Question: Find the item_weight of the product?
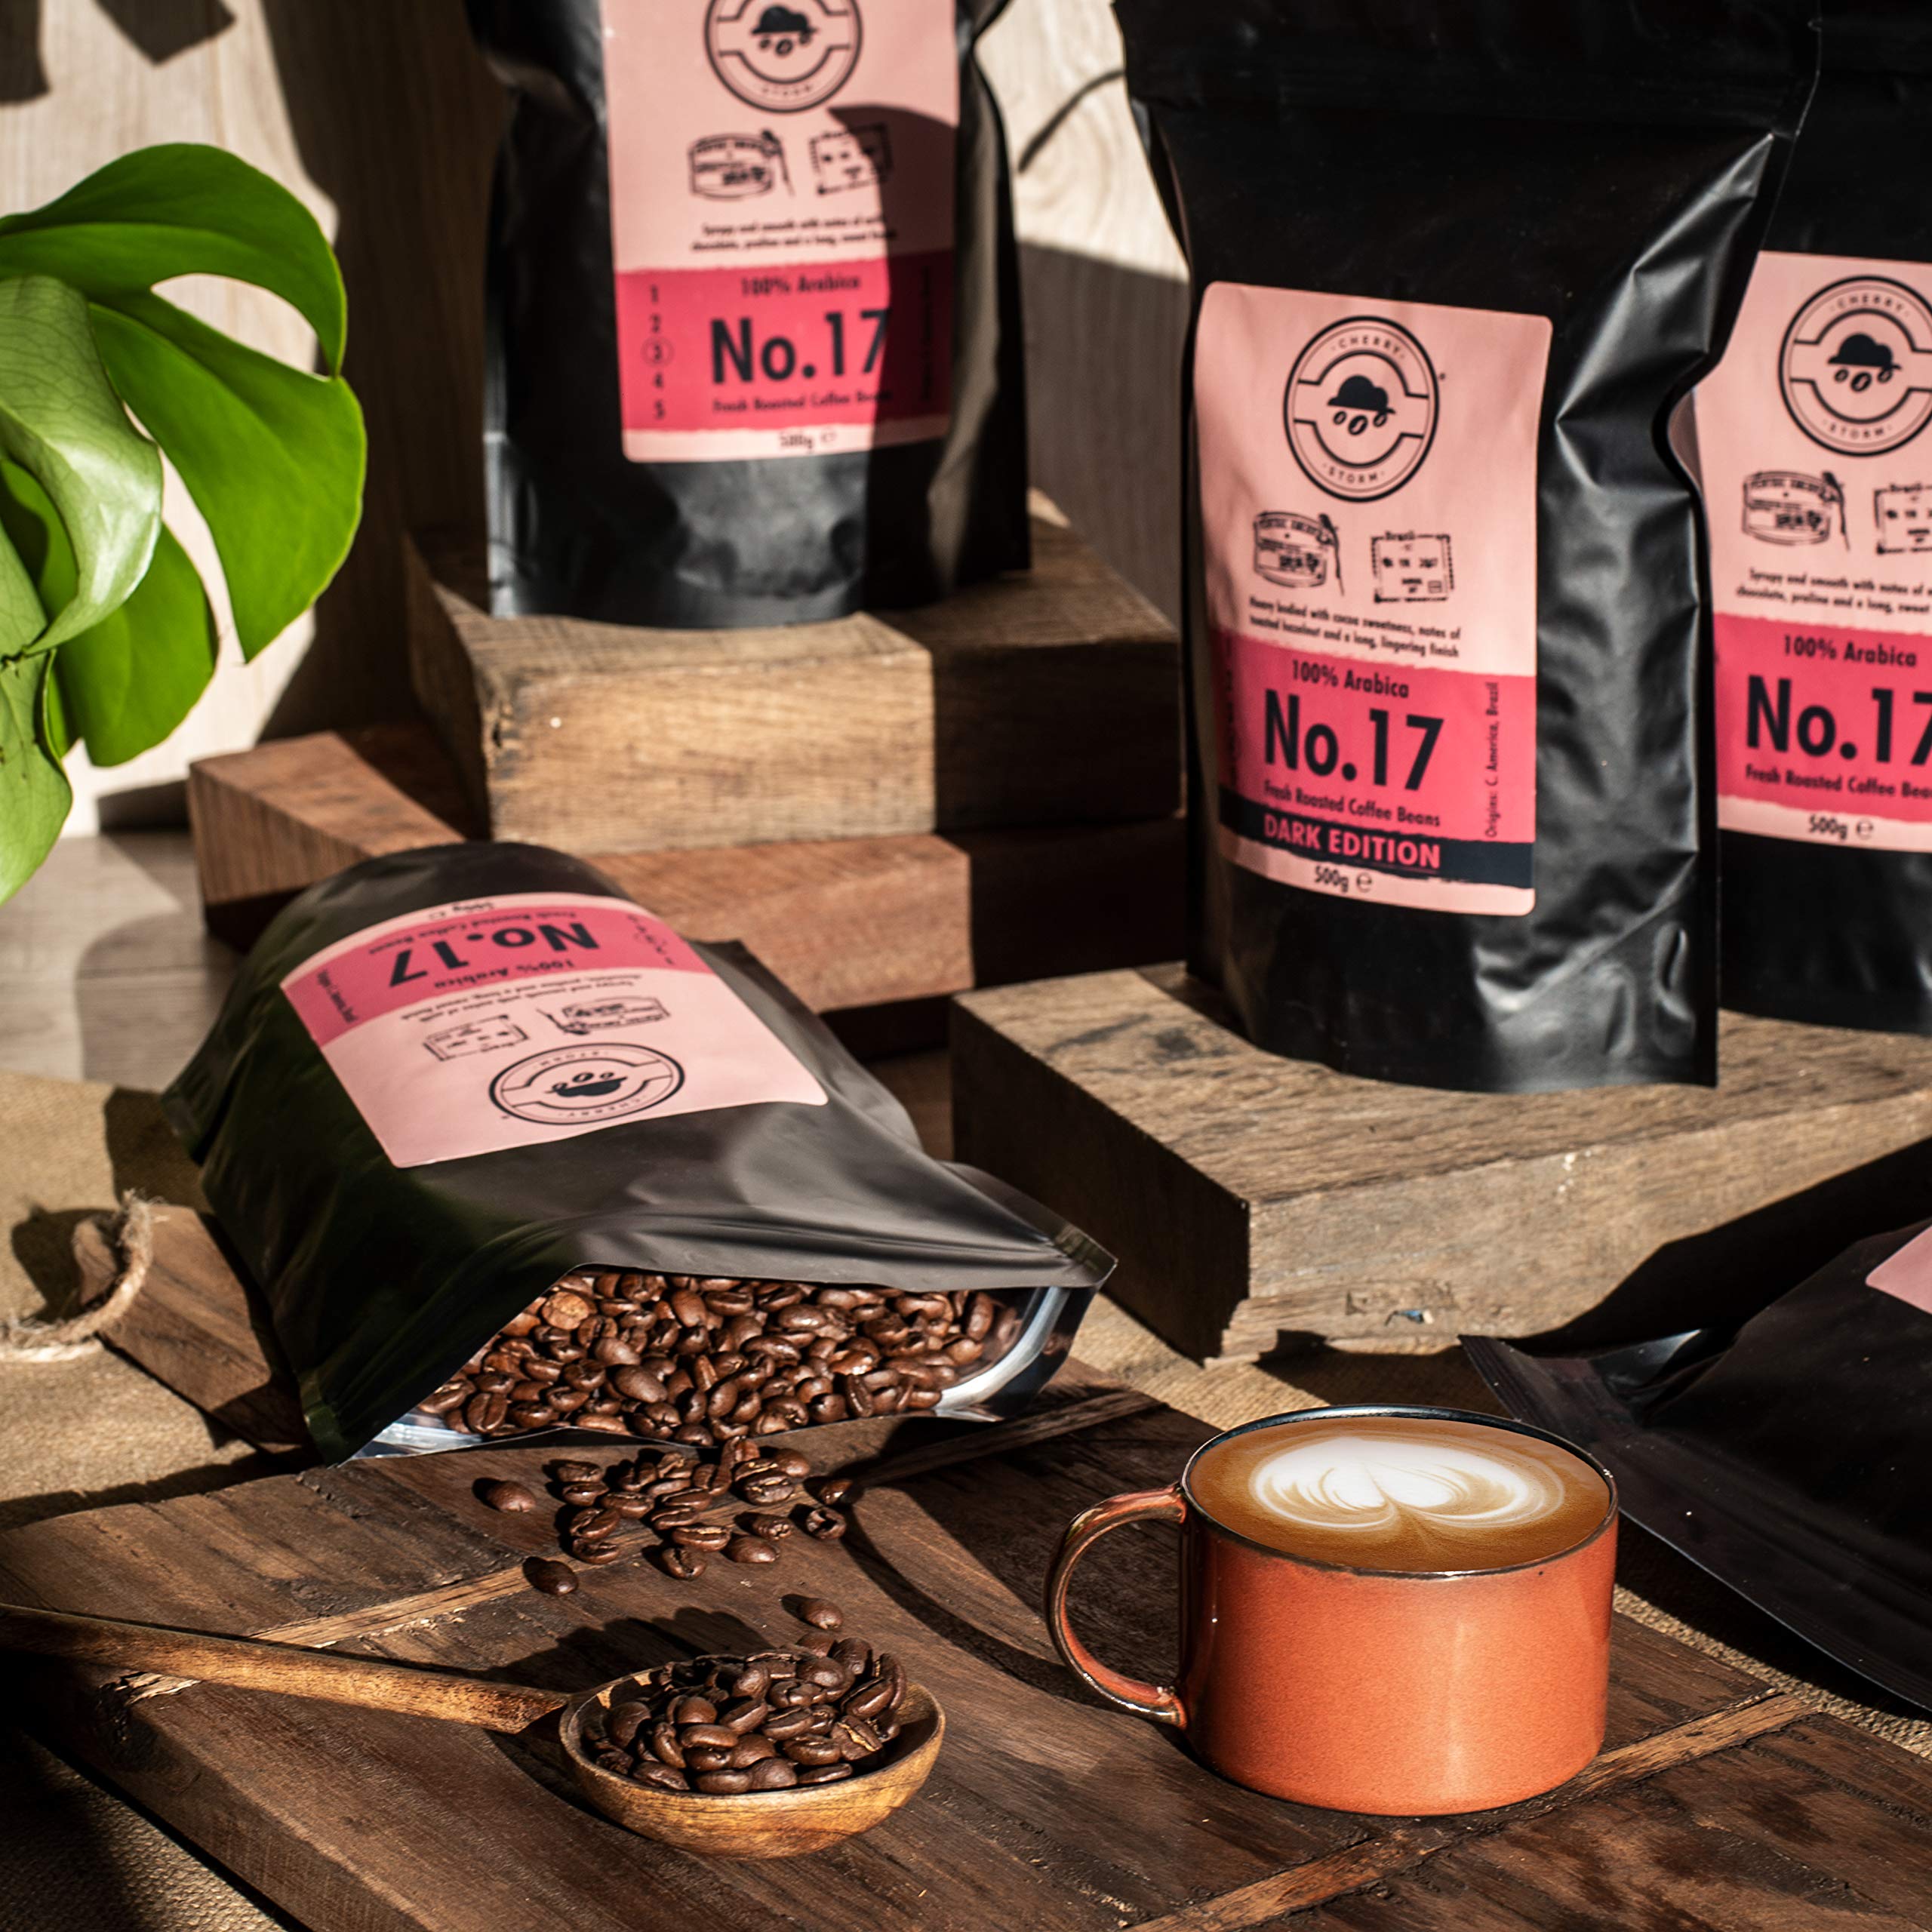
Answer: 500 gram